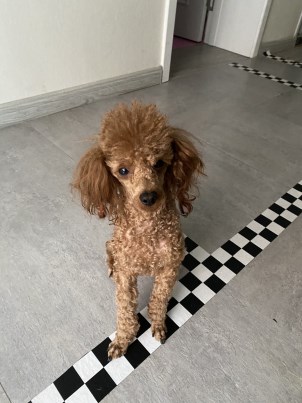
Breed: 7449-n000128-teddy